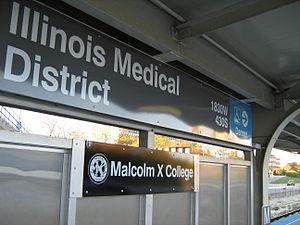
Photo de IMD
Illinois Medical District est une station de la ligne bleue du métro de Chicago située sur la Congress Branch dans la médiane de l’autoroute Eisenhower à l'ouest du Loop.